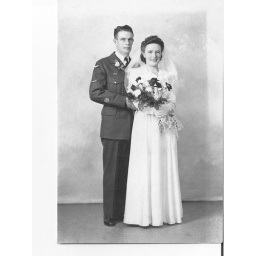
Happy bride, daisy and rose bouquet, groom in Canadian military RCAF dress uniform